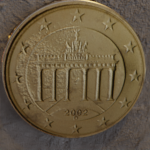
Coin value: 10cents
Country: de
Edition: standard